Aero-Cross

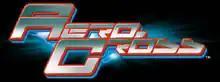
Game logo

is an unreleased platform video game that was in development for the PlayStation 3 and Xbox 360 by Namco Bandai Games. It was intended as a modernized sequel to the arcade game "Metro-Cross", and the third released under the Namco Generations series of video game remakes. Players control a runner through each level in an effort to get to the end stage goal before the timer runs out. Levels feature hazards that must be overcome, and there are also power-ups that grant player with different abilities, such as a speed boost or being able to glide over the level.